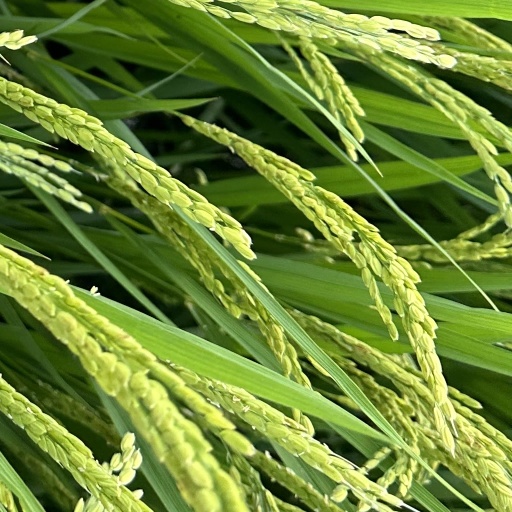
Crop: rice